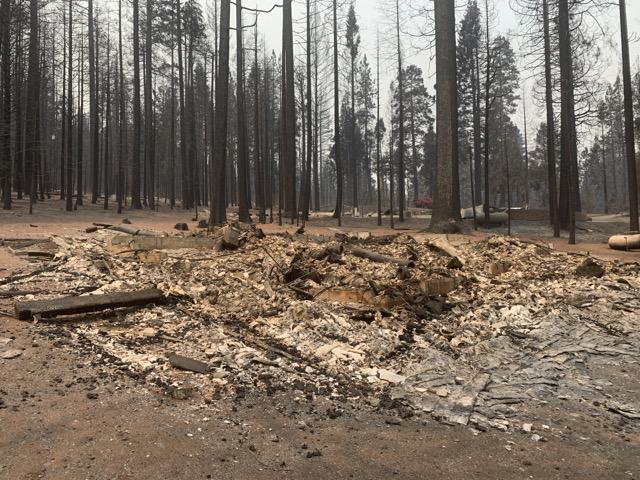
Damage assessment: destroyed